Live Show

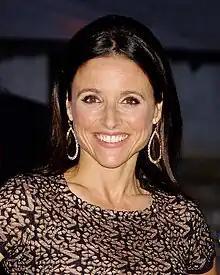
Julia Louis-Dreyfus' unexpected portrayal of Liz Lemon was praised by critics.

"Live Show" drew in the largest audience for "30 Rock", season five, with 6.701 million viewers, and reached a season high 3.1 Nielsen rating/9% share with adults 18–49, which was a 43% increase over the previous episode and a 15% increase from the season premiere; it trailed CBS competitor and timeslot leader "$h*! My Dad Says" by 0.1. This rating was the show's highest since December 10, 2009, episode "Secret Santa" and the highest overall for NBC in the 8:30 p.m. Thursday timeslot for non-sports events since December 2009.